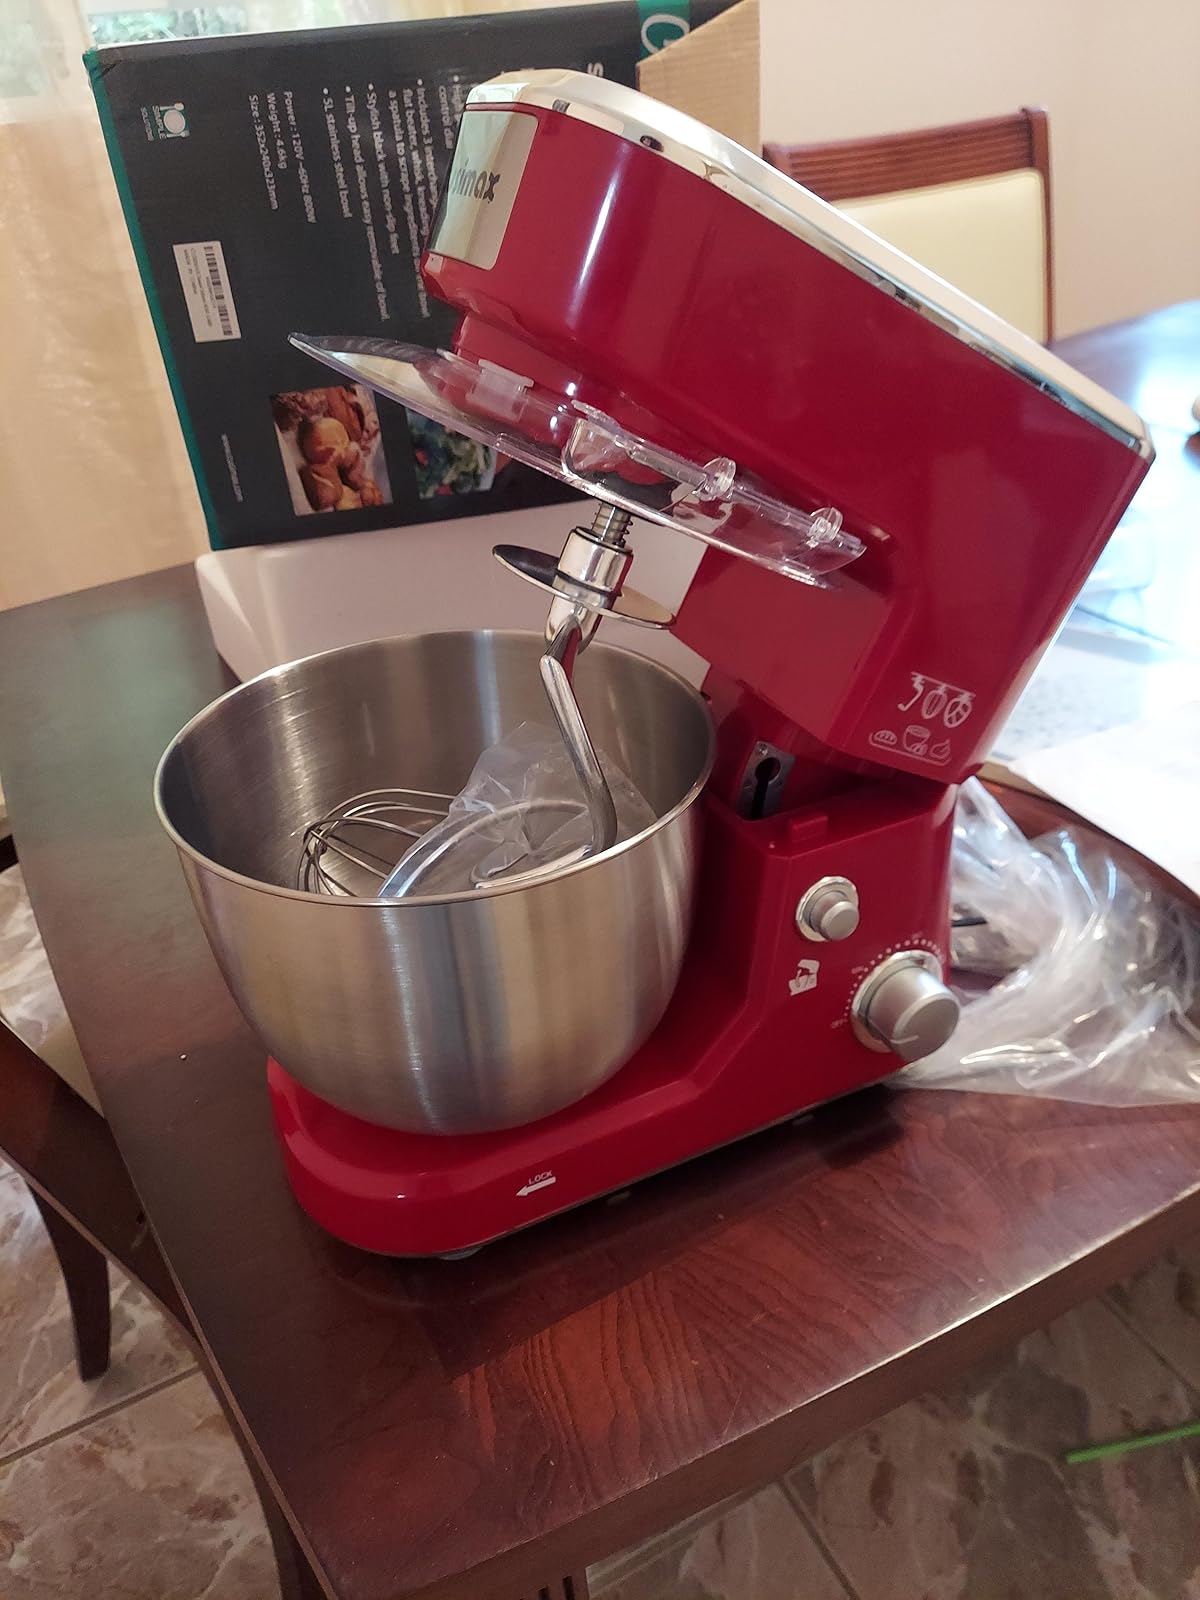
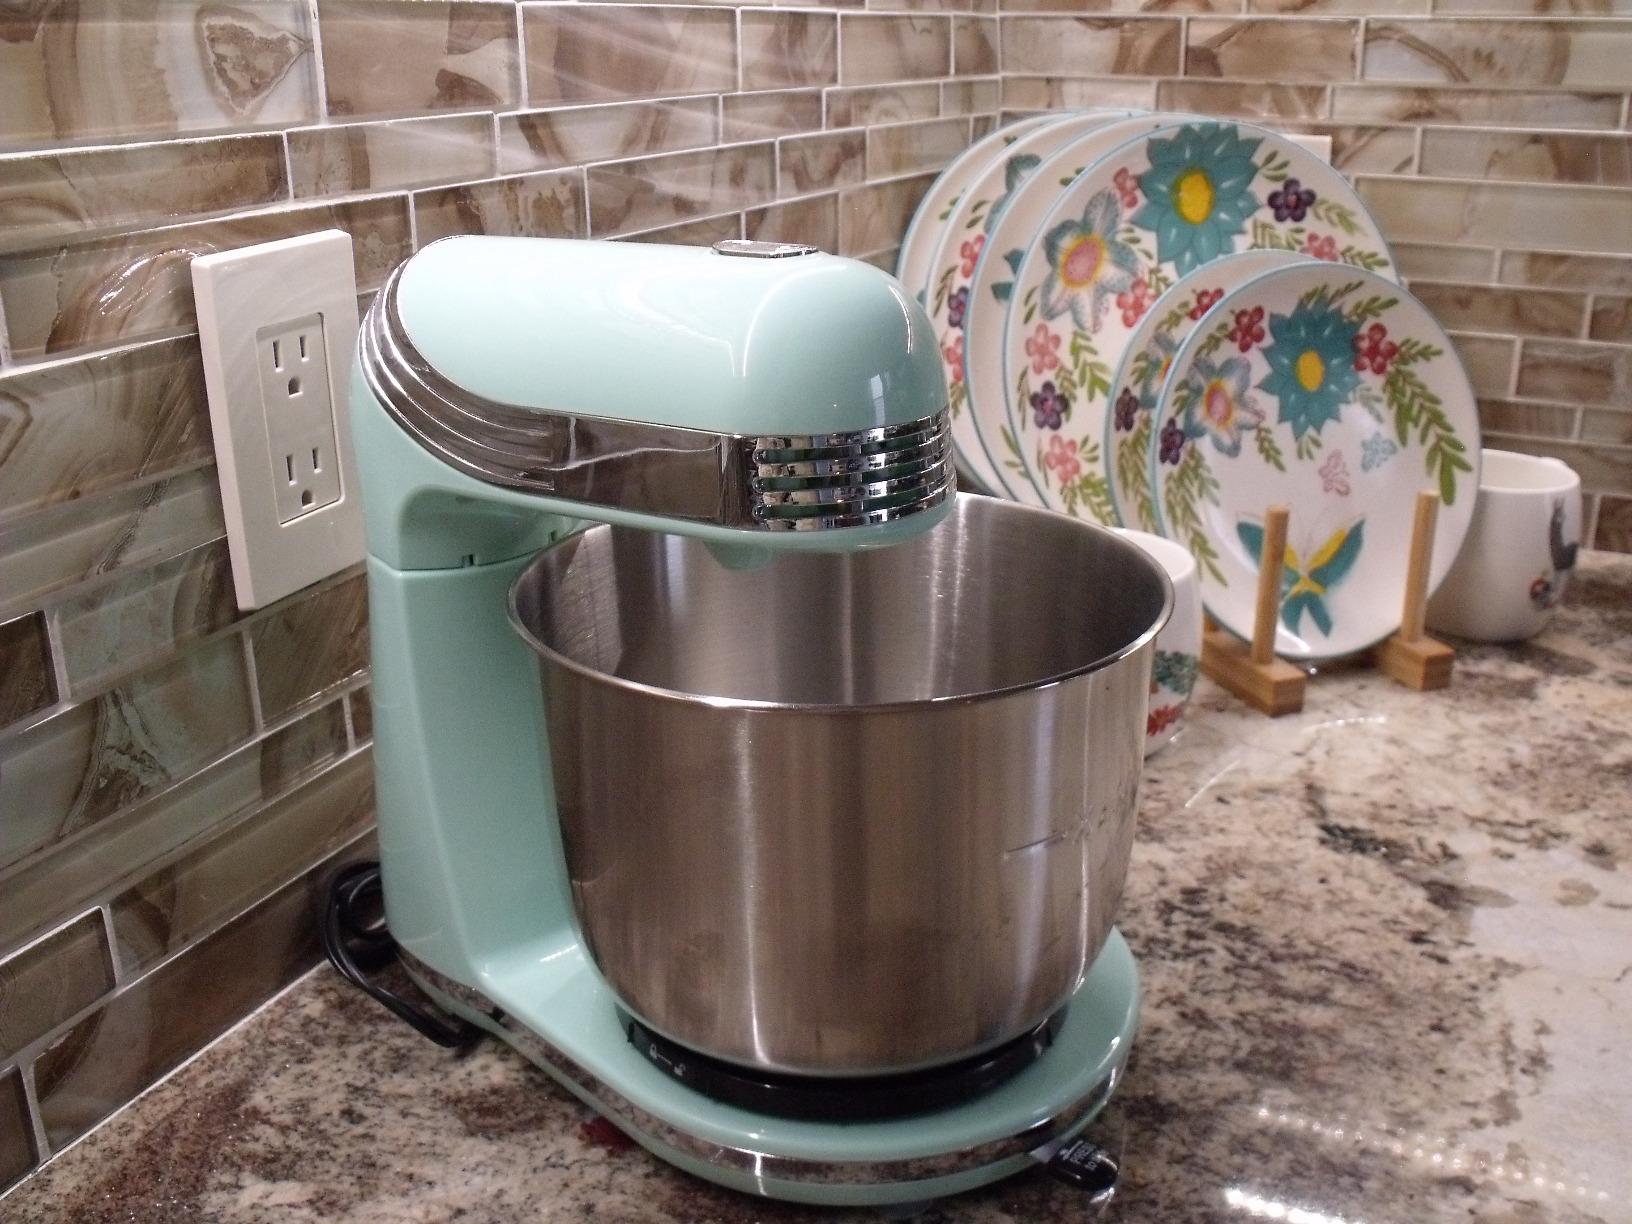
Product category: items_mixer
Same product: no